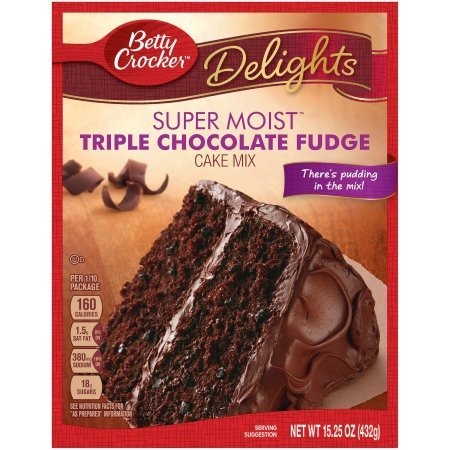
Item Name: Betty Crocker Super Moist Cake Mix Triple Chocolate Fudge 15.25 oz Box (Pack of 2)
Value: 30.5
Unit: Ounce

Price: 5.28